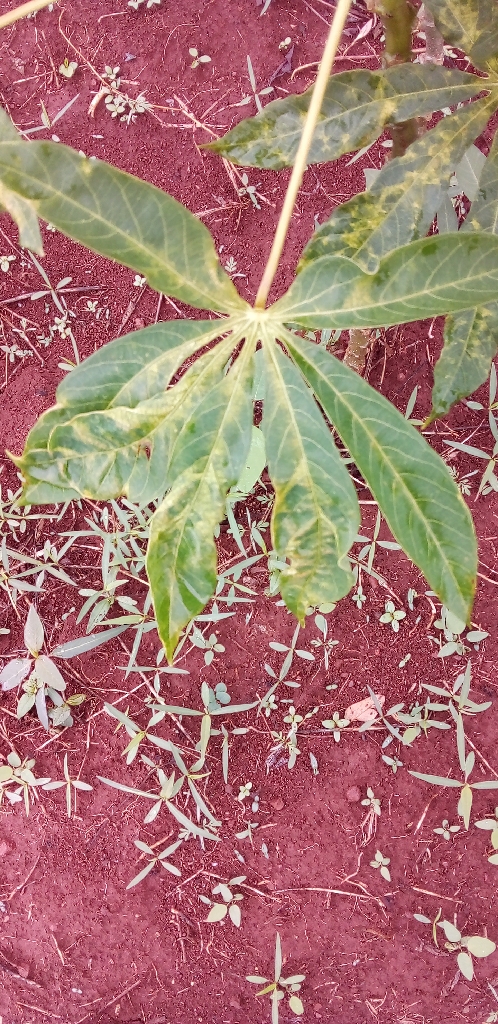
Label: cassava mosaic disease (cmd)